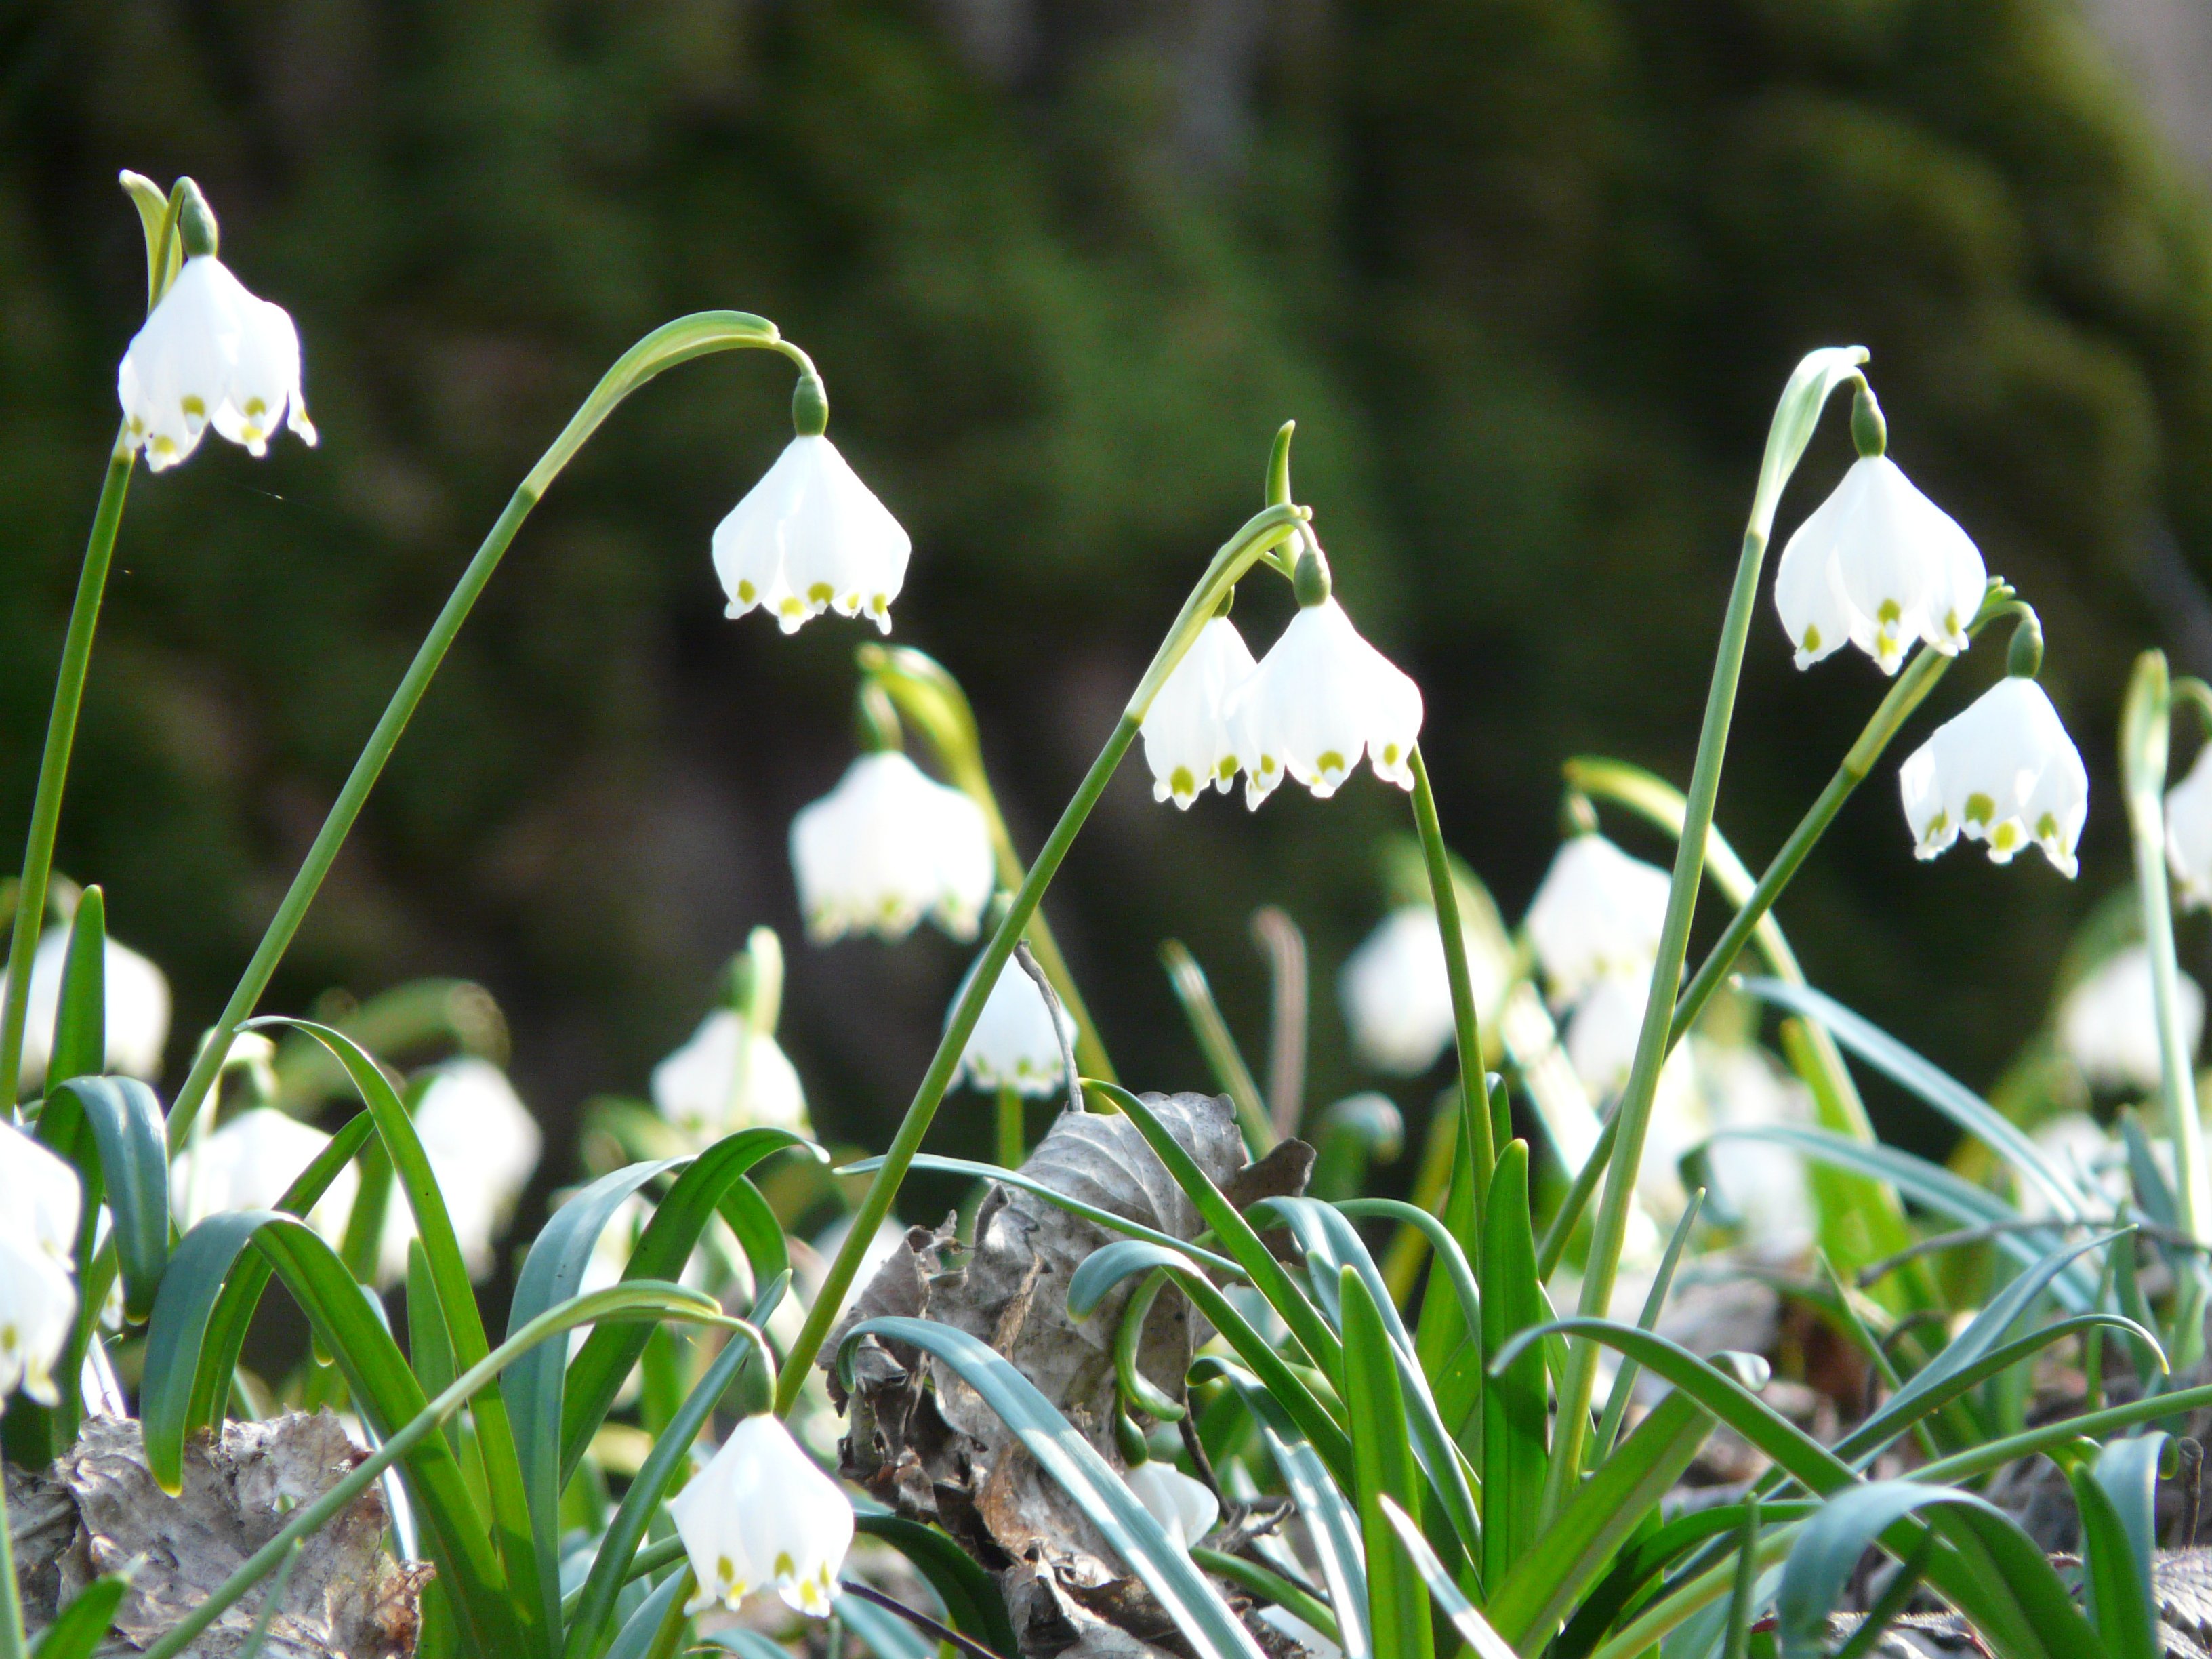
forest, grass, blossom, plant, white, meadow, flower, bloom, spring, green, botany, flora, snowflake, wildflower, snowdrop, spring flower, galanthus, macro photography, flowering plant, forest flower, land plant, fawn lily